Casimir IV Jagiellon

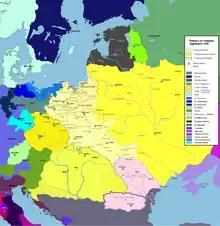
Countries ruled by the Jagiellonian dynasty in 1490

In 1454, Casimir was approached by the Prussian Confederation for aid against the Teutonic Order, which he promised, by making the separatist Prussian regions a protectorate of the Polish Kingdom. However, when the insurgent cities rebelled against the Order, it resisted and the Thirteen Years' War (1454–1466) ensued. Beginning in 1457, the Teutonic army from Königsberg unsuccessfully besieged their former seat at Marienburg and lost the nearby town of Marienburg (Malbork) in effect. At the Battle of Świecino ("Schlacht bei Schwetzin") in September 1462, the Polish army and hired mercenaries decimated the Teutonic force, simultaneously cutting their future supply routes from Western Europe. A year later, the Teutonic rescue fleet was sunk at the Battle of Vistula Lagoon, resulting in the decisive end of Teutonic Order's navy. In the Second Peace of Thorn (1466), the declining Order recognized Polish sovereignty over the seceded western Prussian regions, Royal Prussia, and the Polish crown's overlordship over the remaining Teutonic Monastic State. It was transformed following Casimir's death into a duchy, which became known as Ducal Prussia (1525).